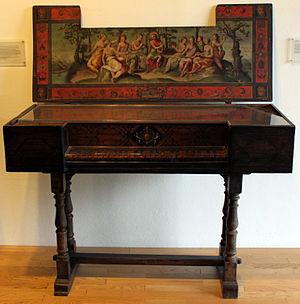
Le virginal est un instrument de musique de la famille des instruments à clavier et à cordes pincées qui comprend également, entre autres, le clavecin et l'épinette. Dans tous ces instruments, le pincement des cordes est assuré par un ou plusieurs rangs de sautereaux reposant sur l'extrémité arrière des touches.